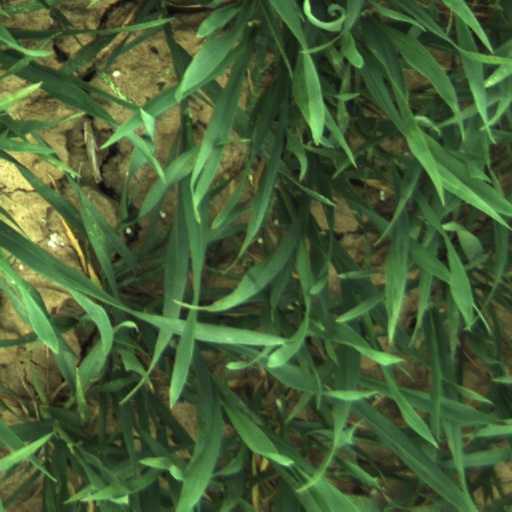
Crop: wheat